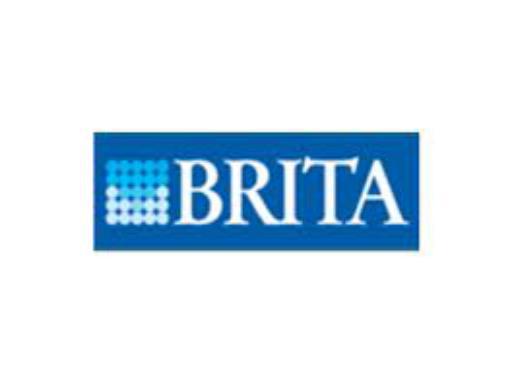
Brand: brita
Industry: Necessities